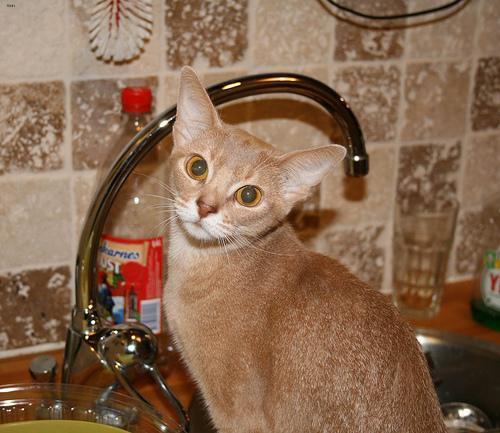
Abyssinian